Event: Nepal Earthquake
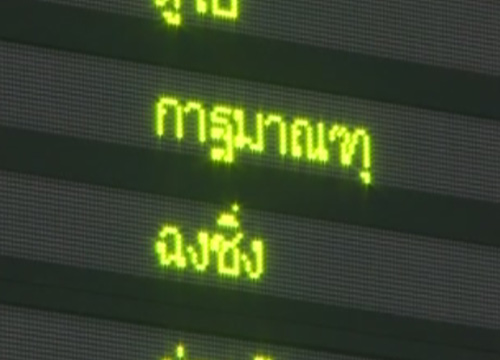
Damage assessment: no_damage